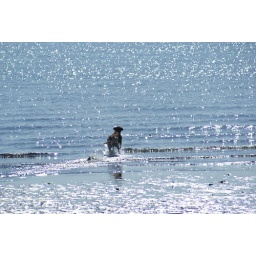
dog running in water